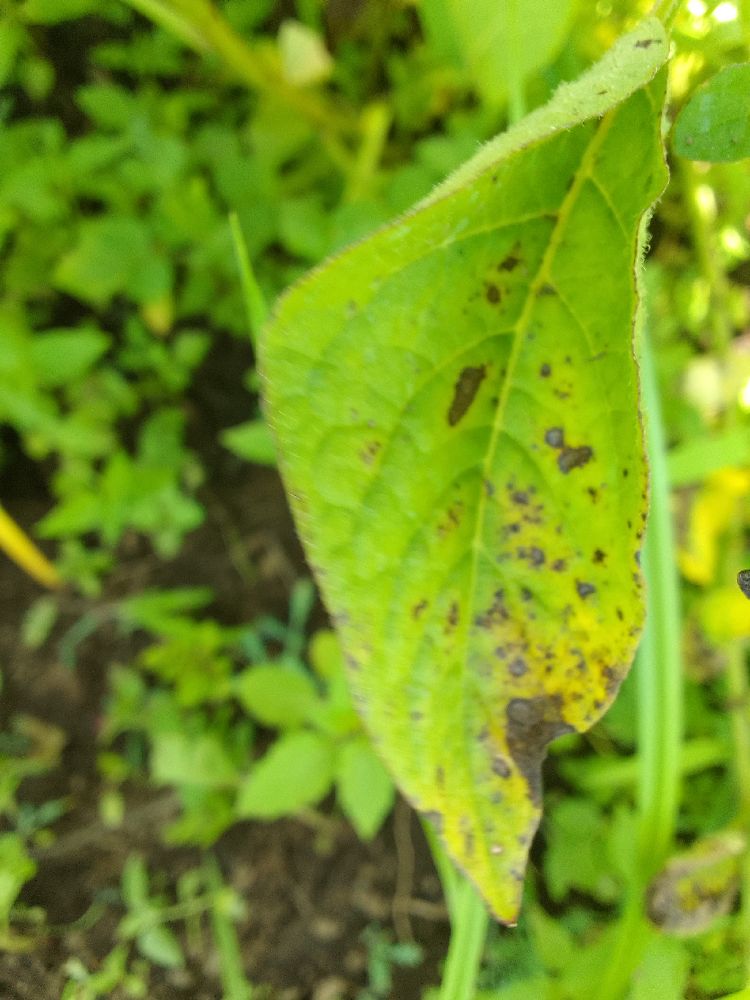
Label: Early blight